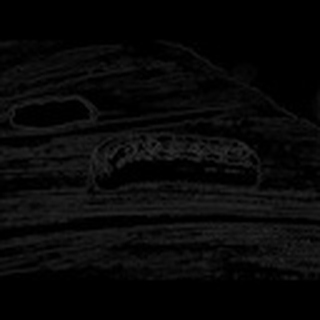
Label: cotton_army_worm